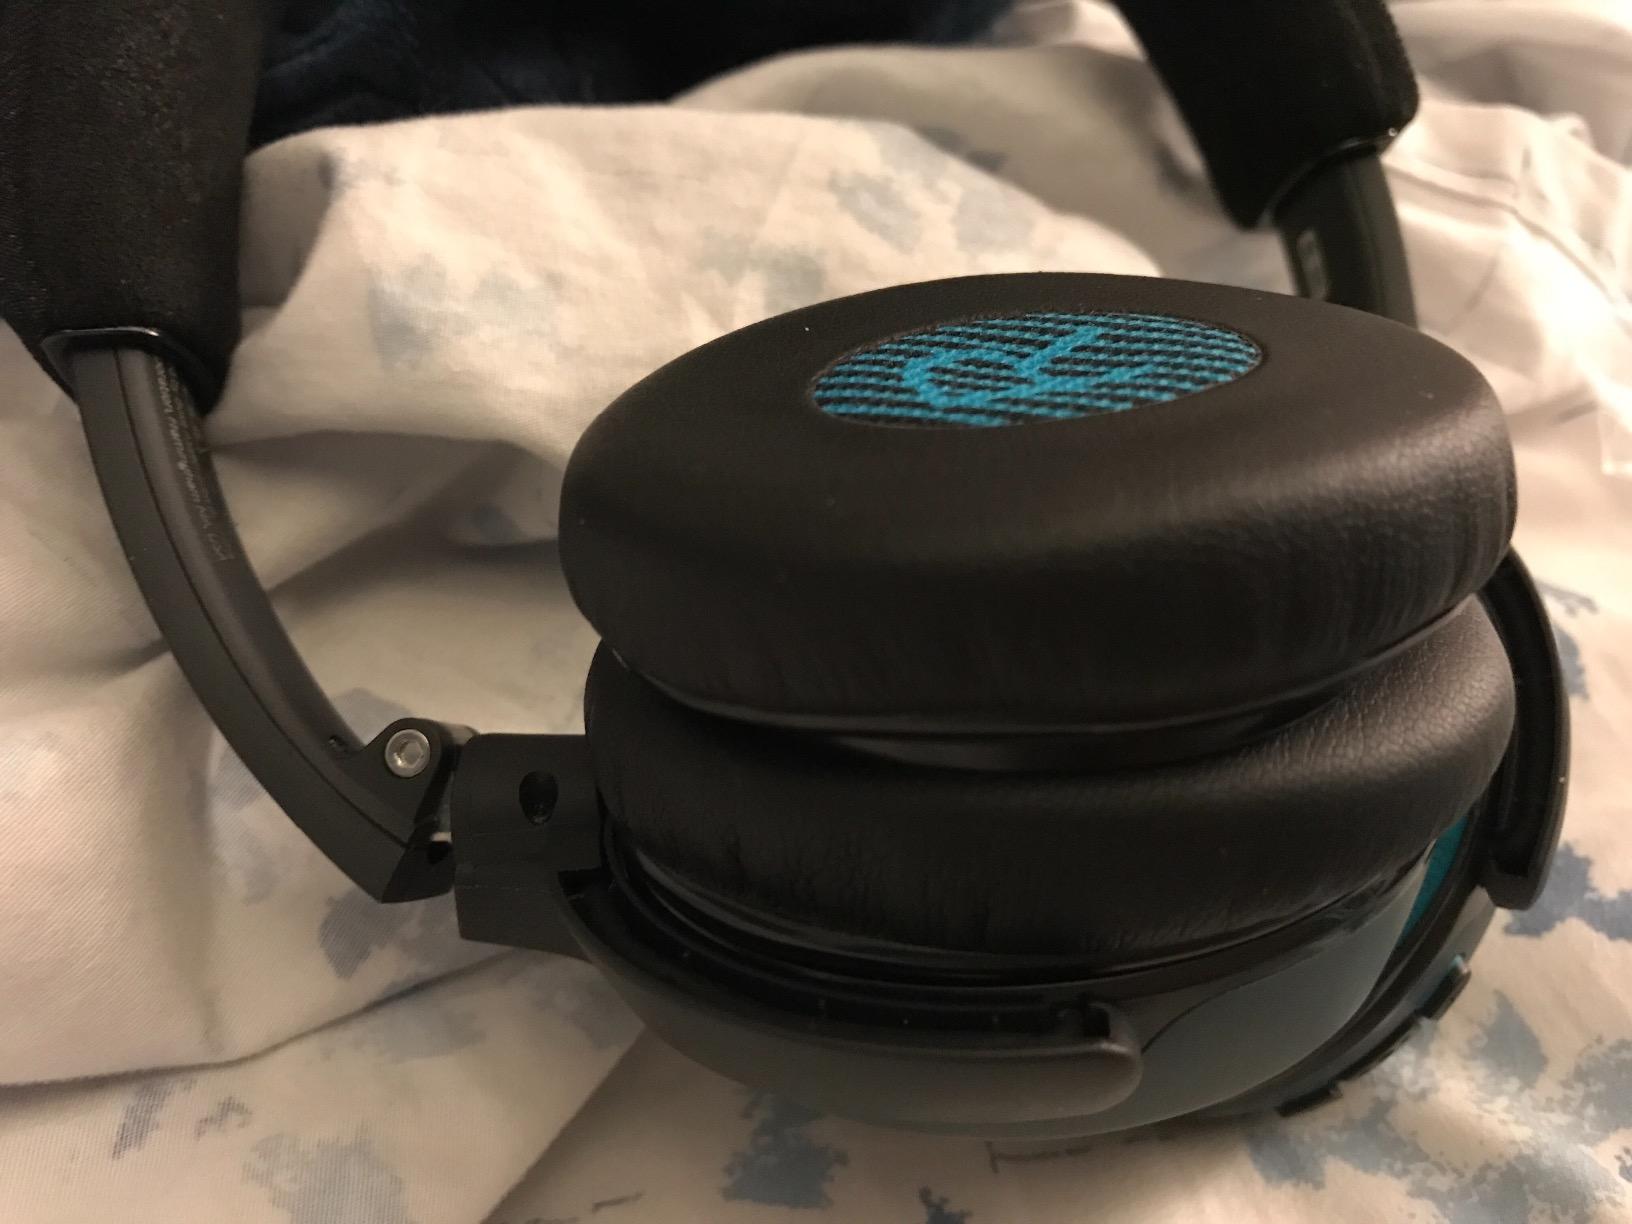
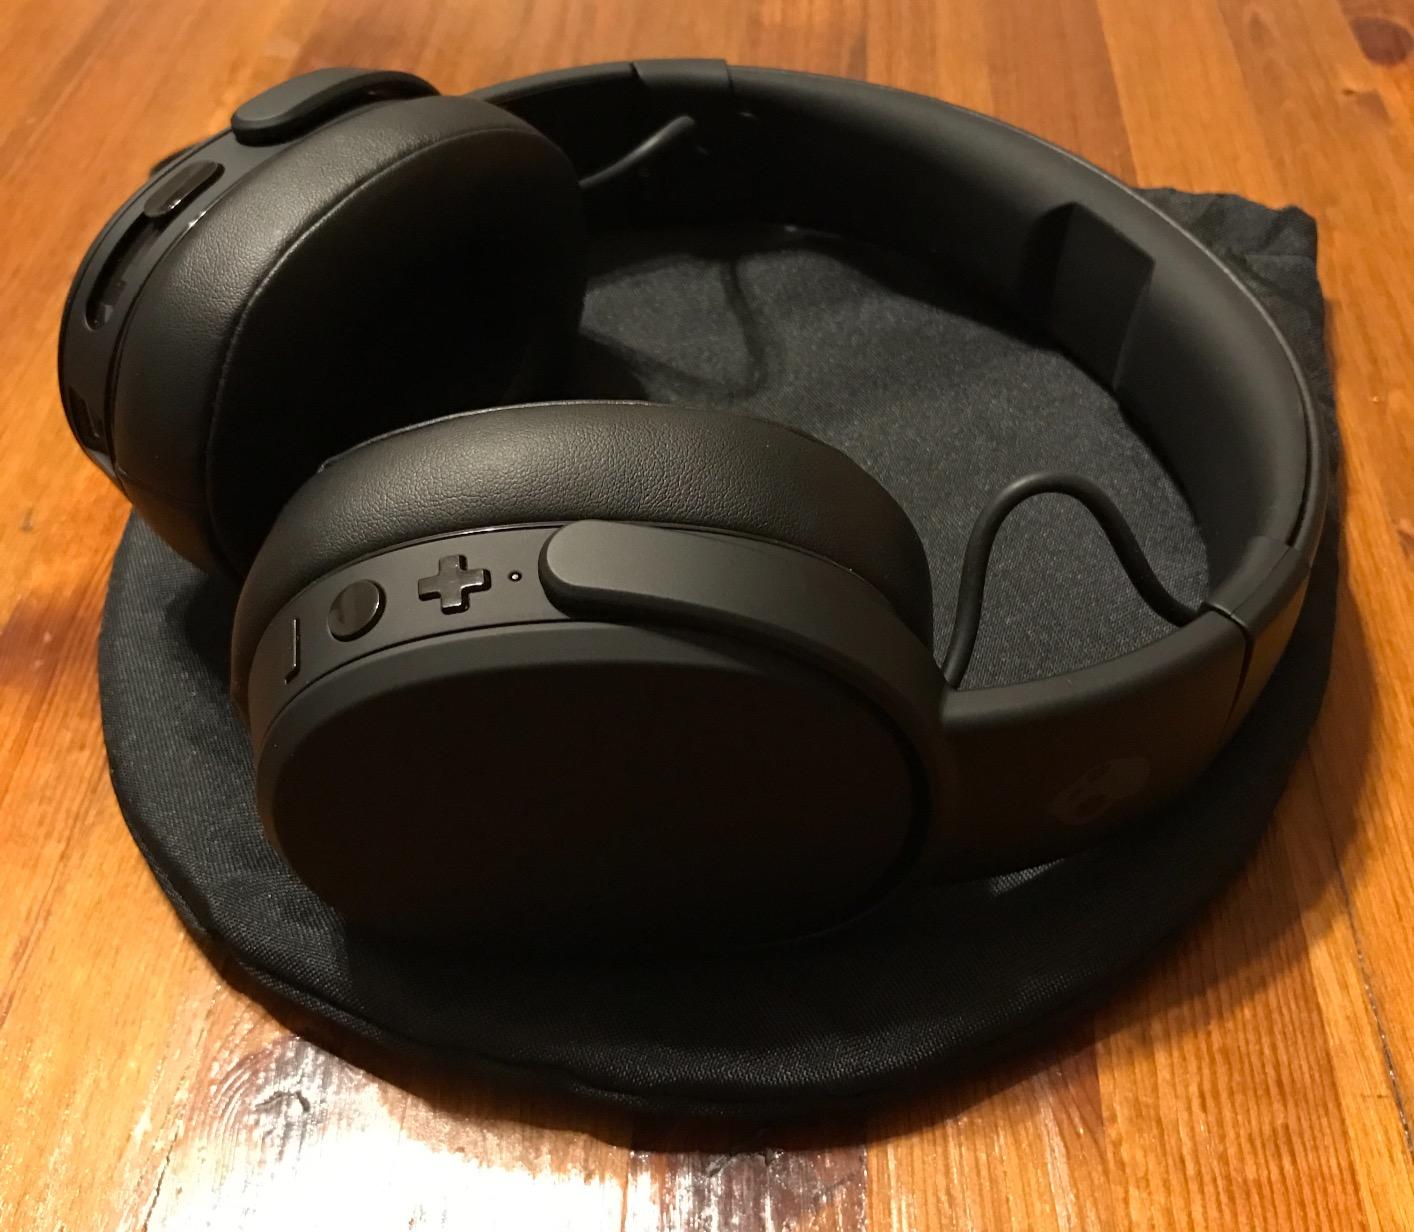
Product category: headphones
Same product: no